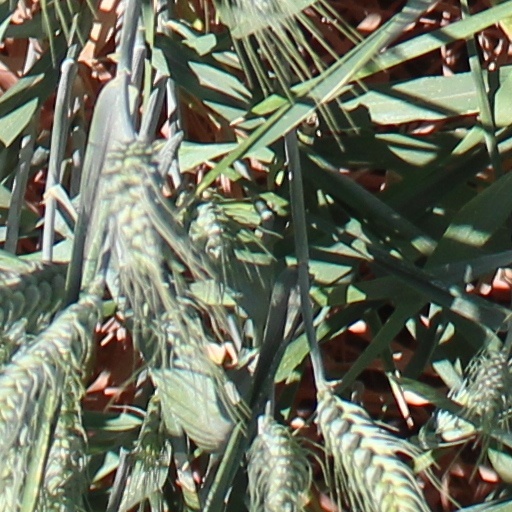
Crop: wheat